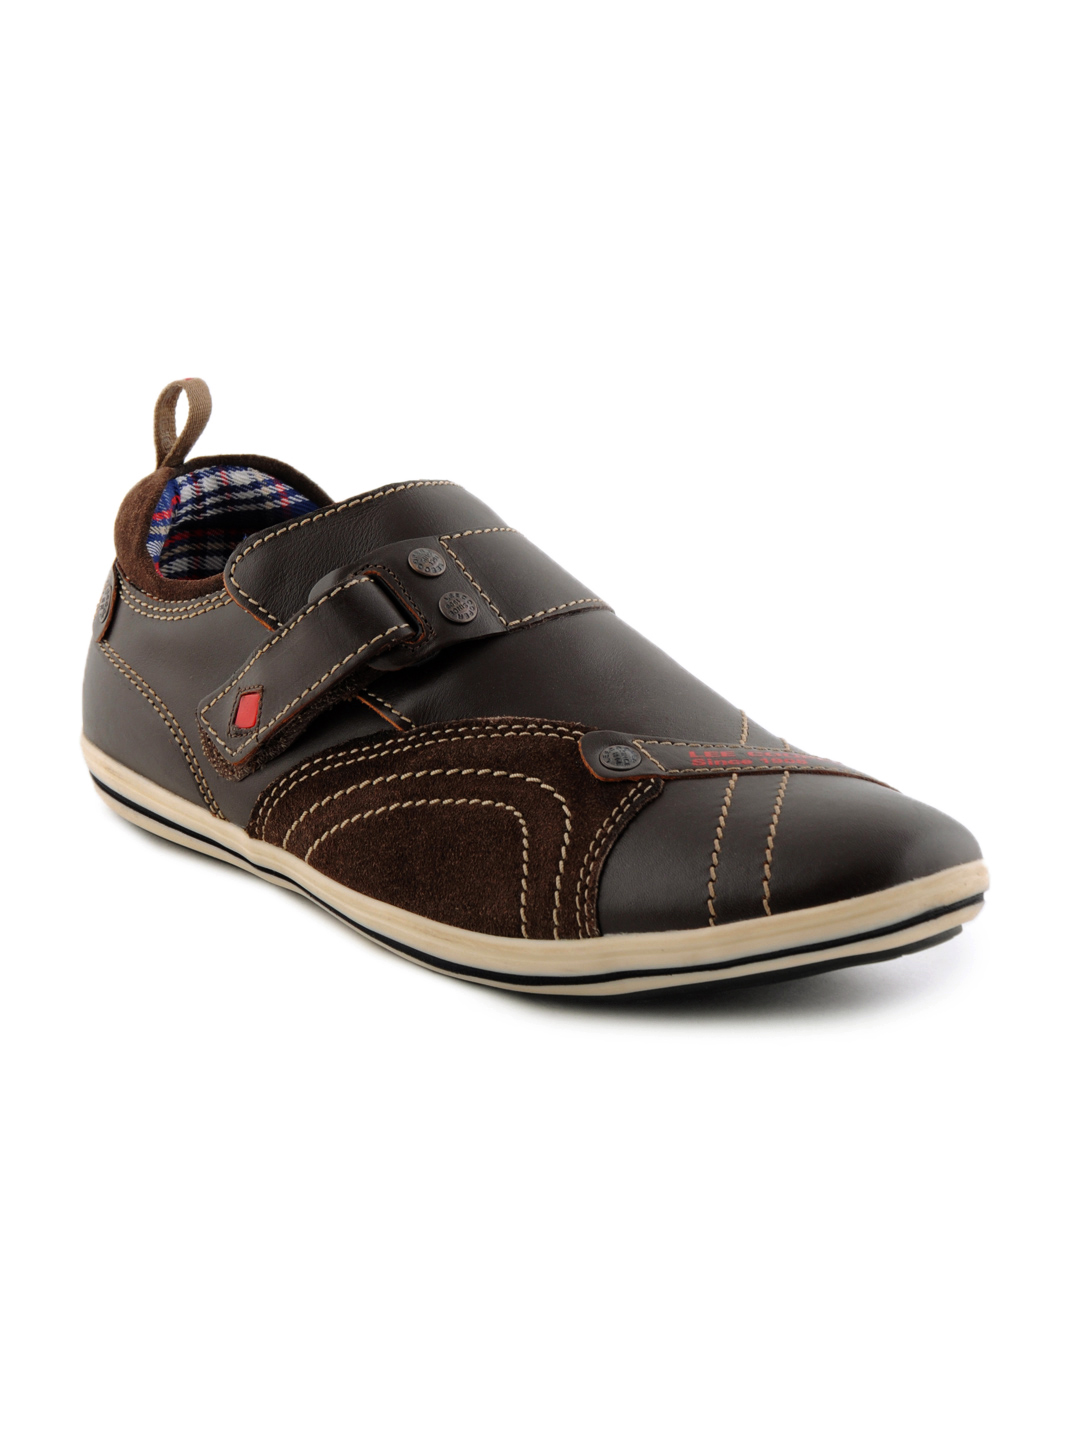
Lee Cooper Men Brown Casual Shoes
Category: Footwear / Shoes / Casual Shoes
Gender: Men
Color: Brown
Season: Summer 2011
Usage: Casual